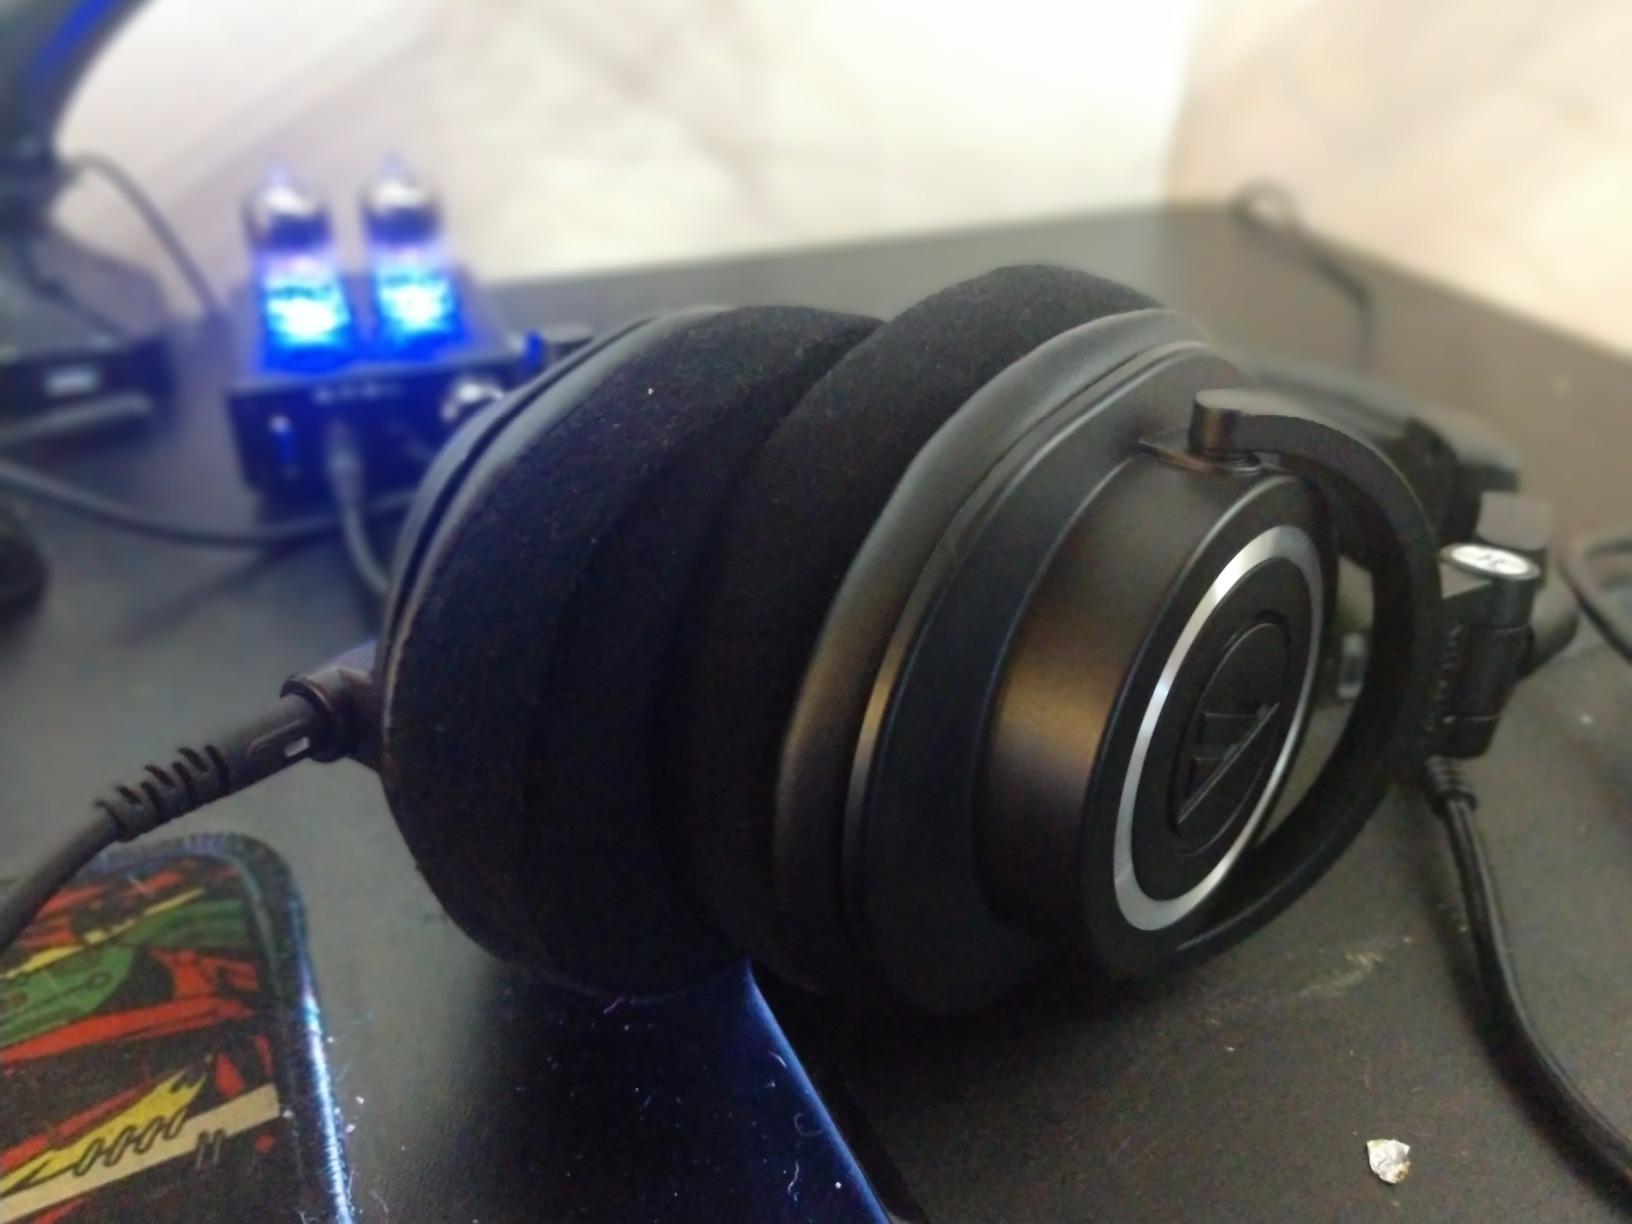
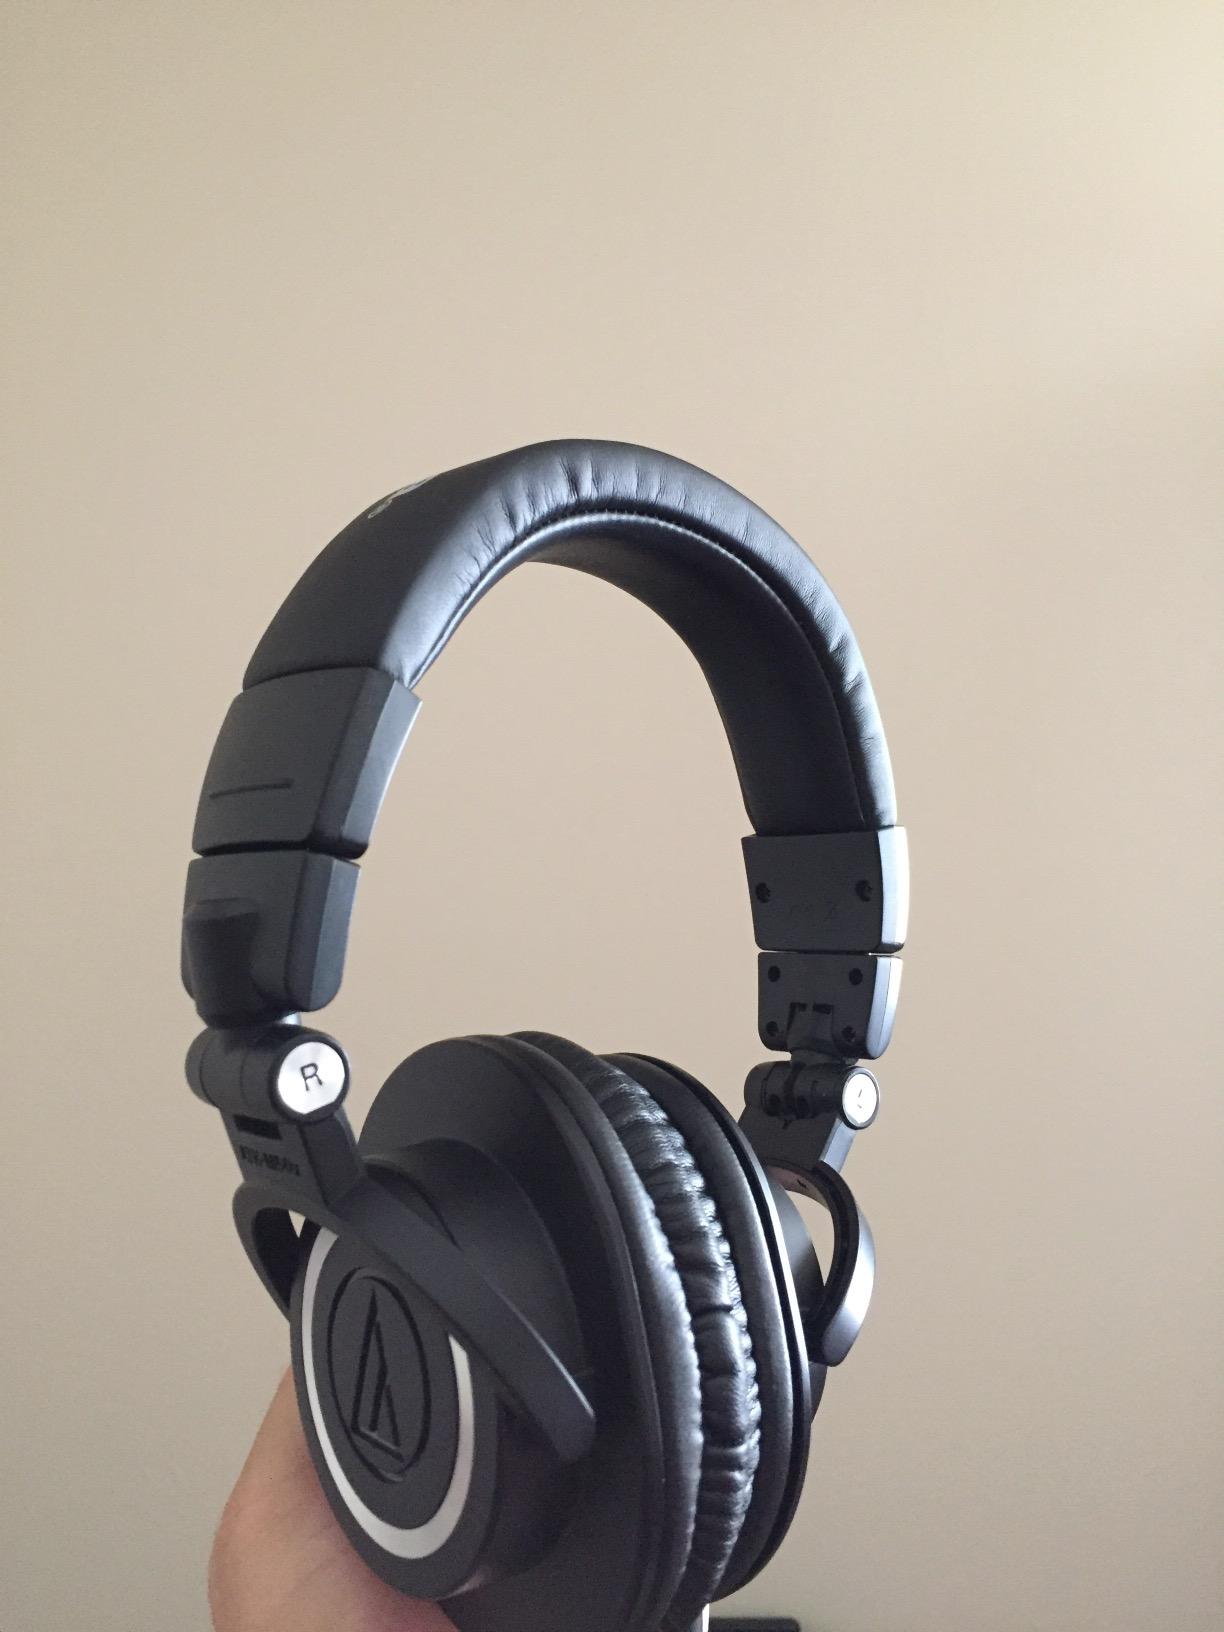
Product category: headphones
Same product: yes